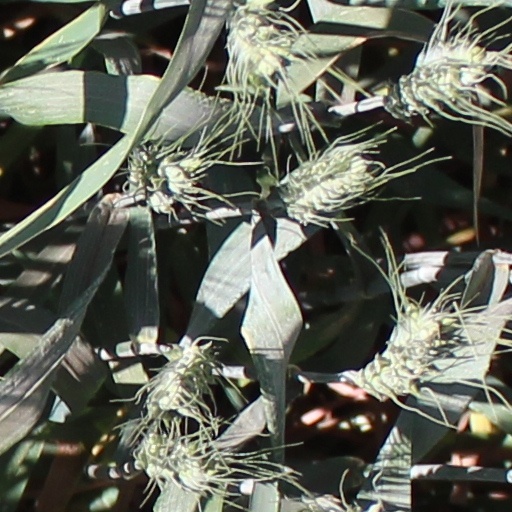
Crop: wheat